Wiggle Your Ears

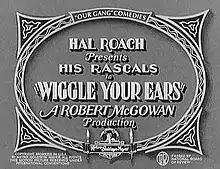

Wiggle Your Ears is a 1929 "Our Gang" short silent comedy film directed by Robert F. McGowan. It was the 84th "Our Gang" short to be released.